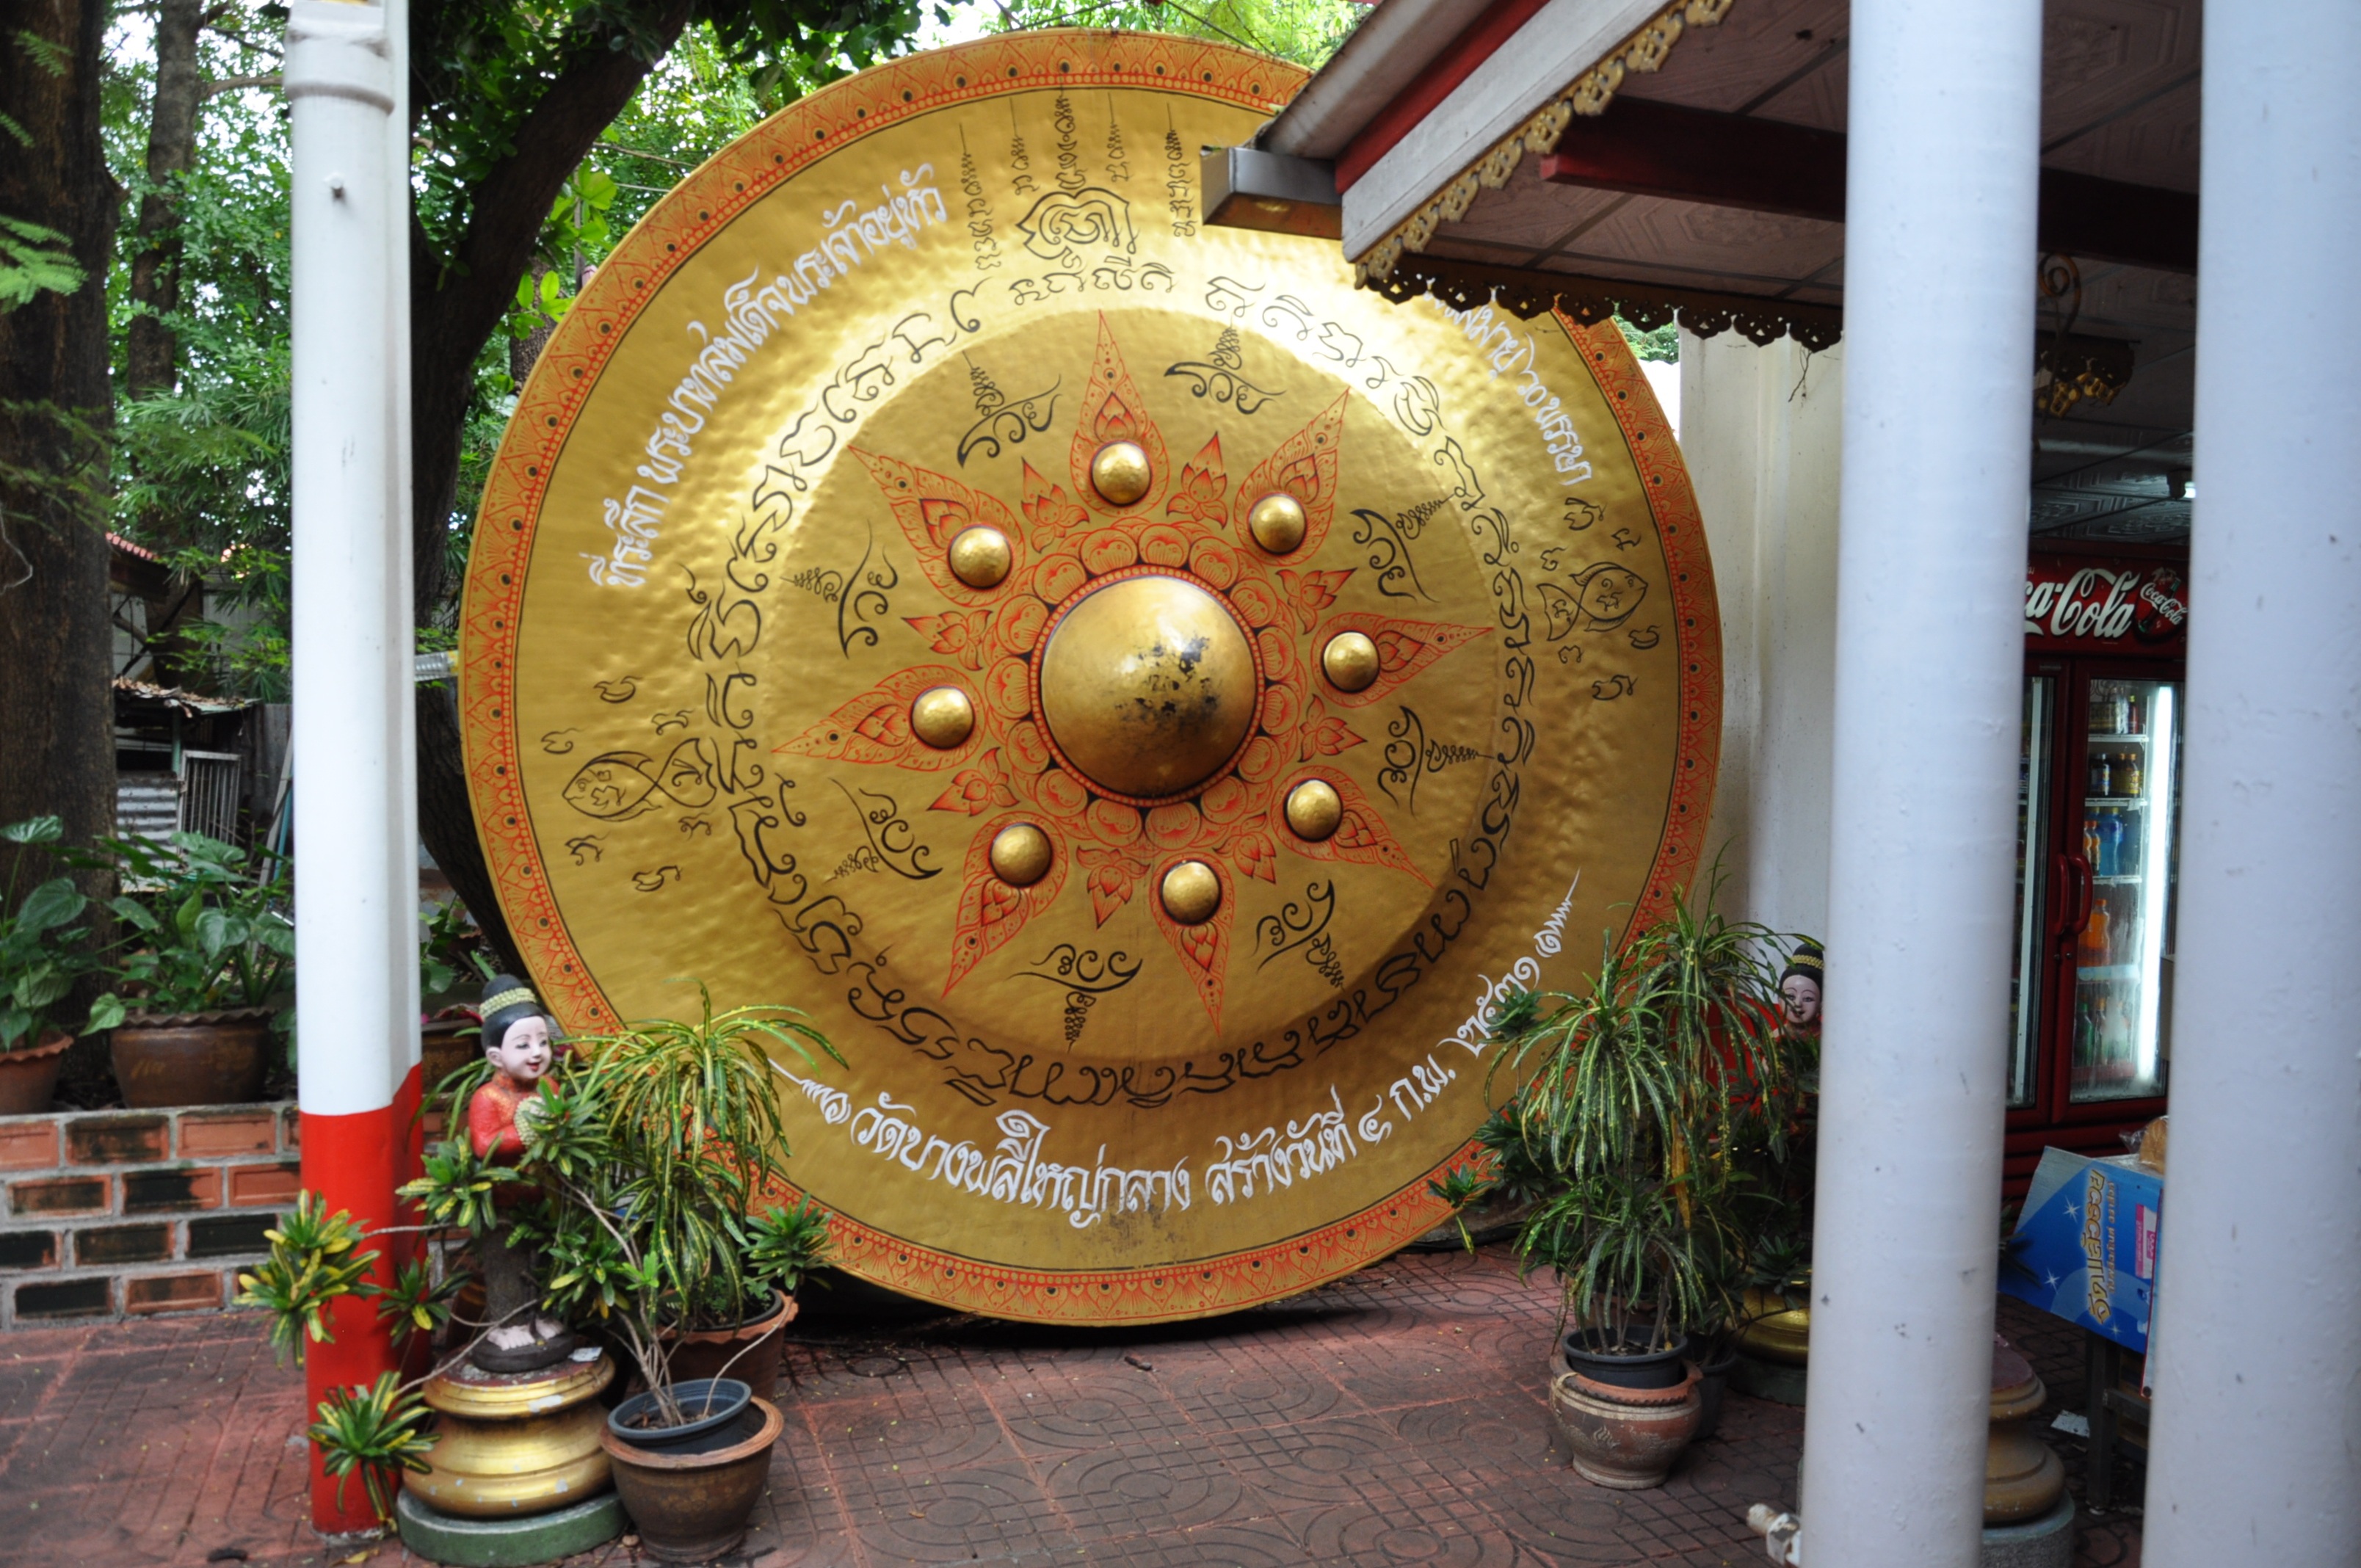
thailand, temple, gong, temple complex, man made object